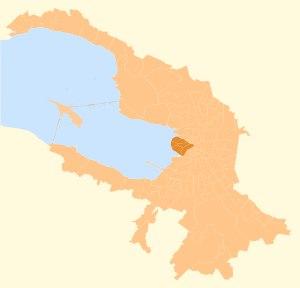
La ville fédérale de Saint-Pétersbourg en Russie est divisée en dix-huit divisions administratives, qui sont à leur tour subdivisés en districts, villes et communes urbaines ainsi qu'en okrougs municipaux.